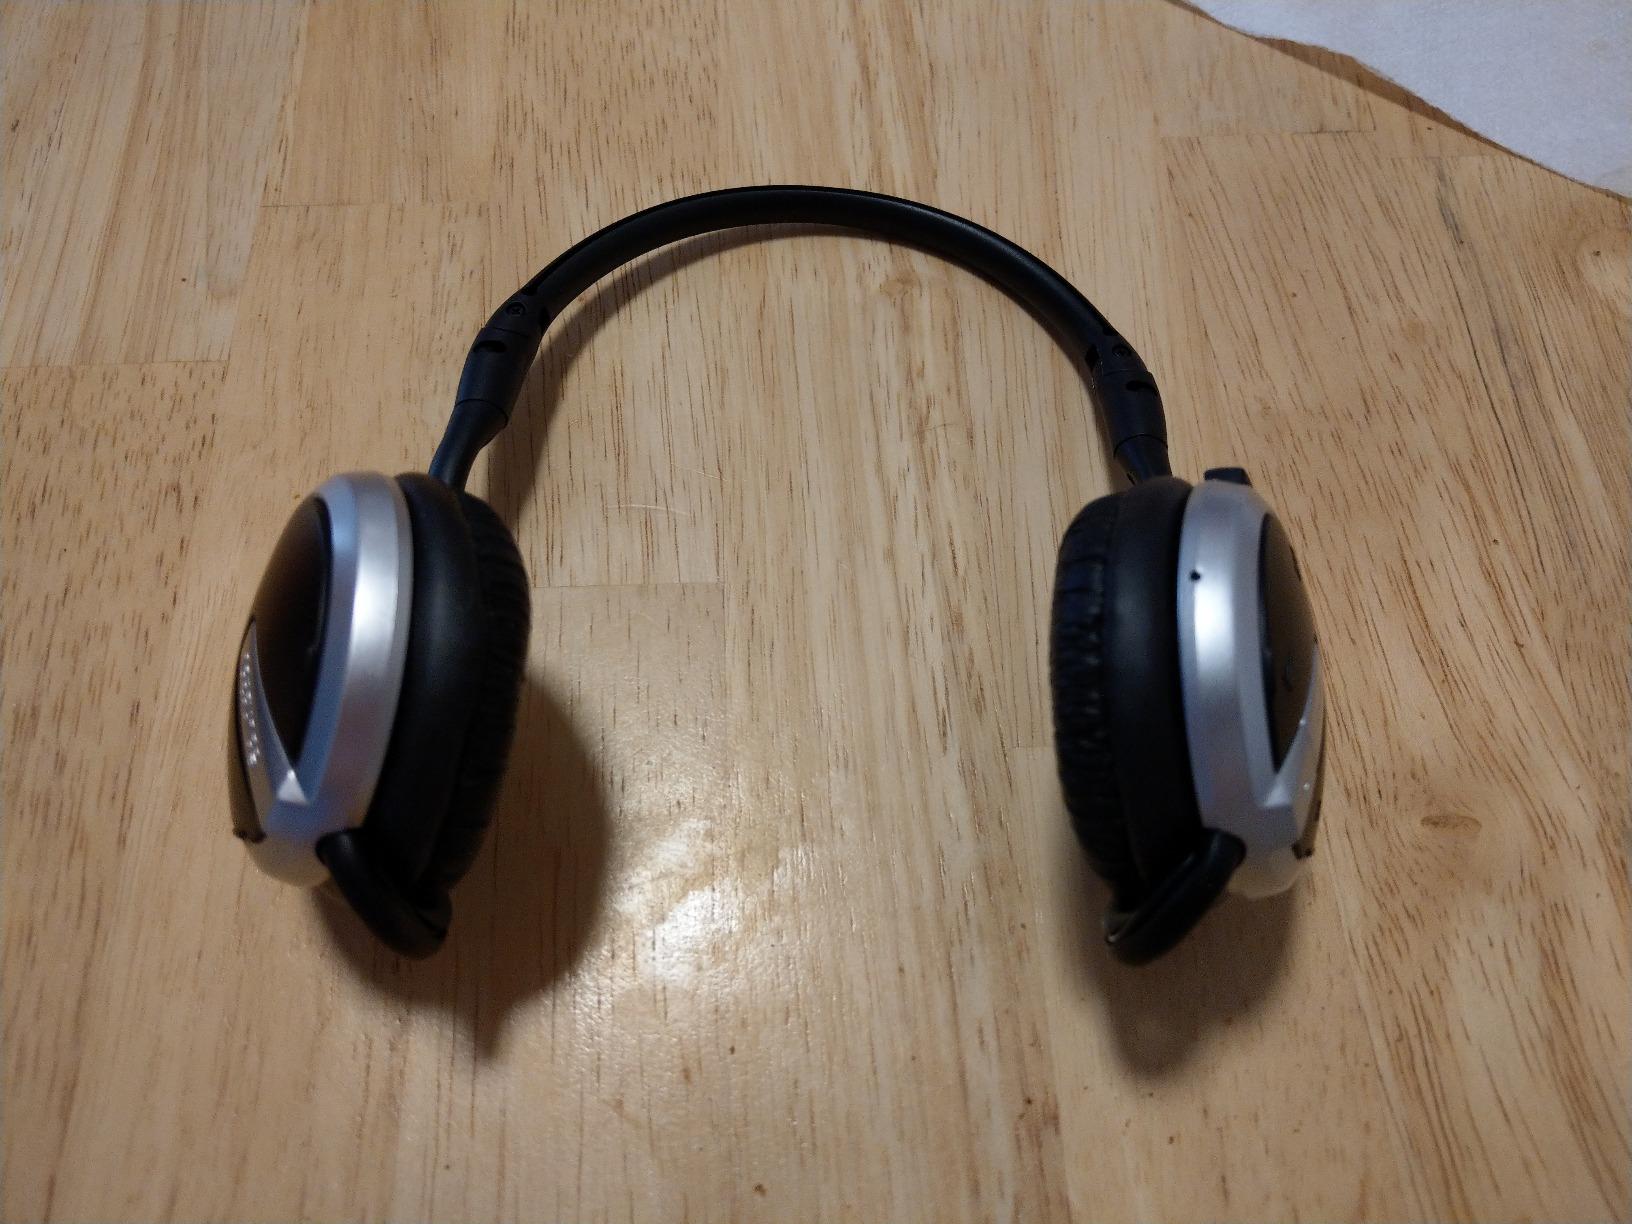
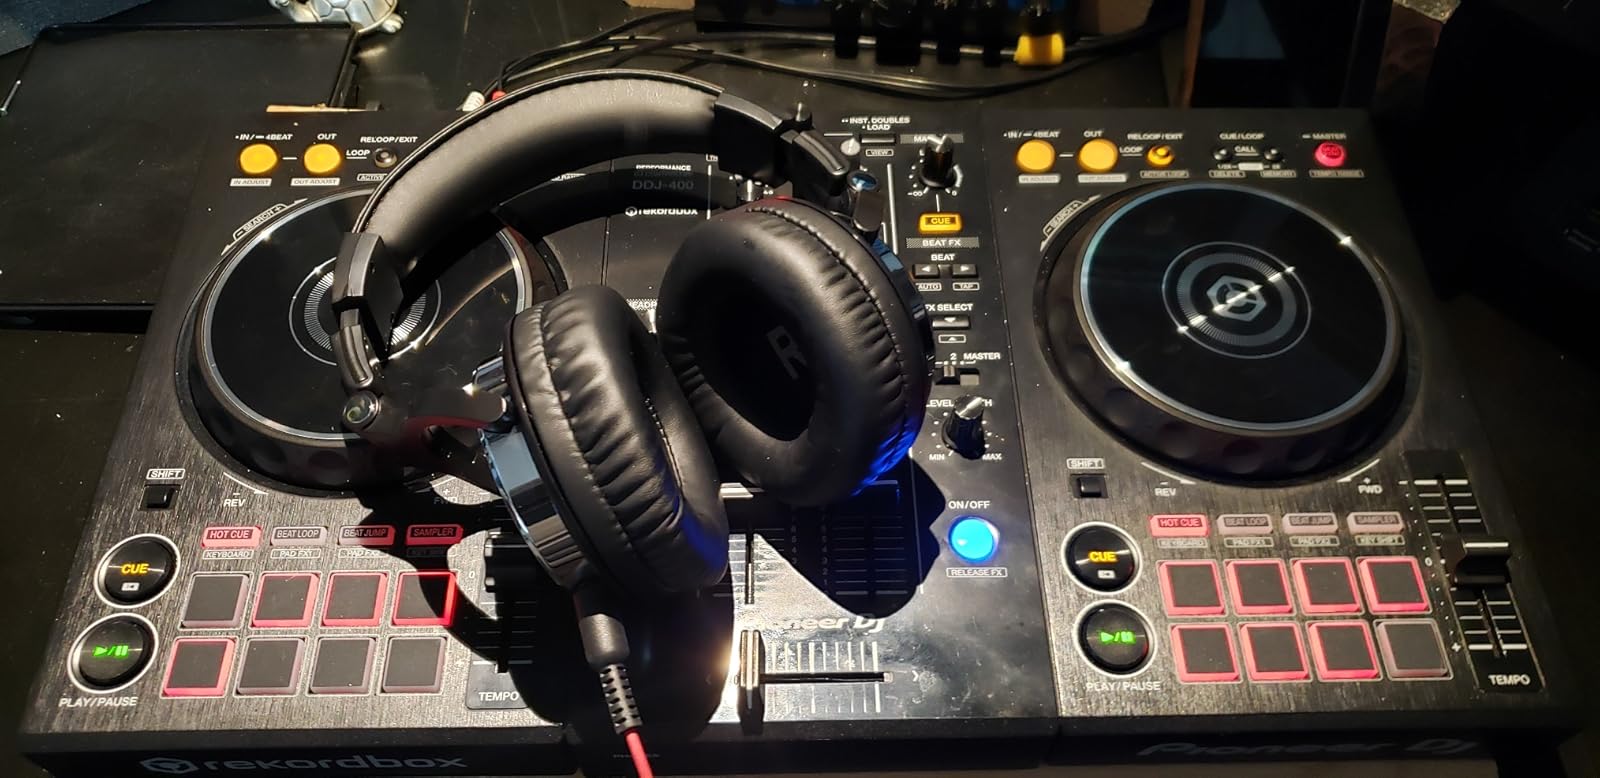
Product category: headphones
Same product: no